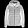
Label: Coat